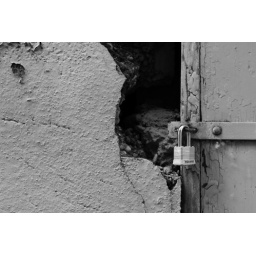
Masterlock in black and white